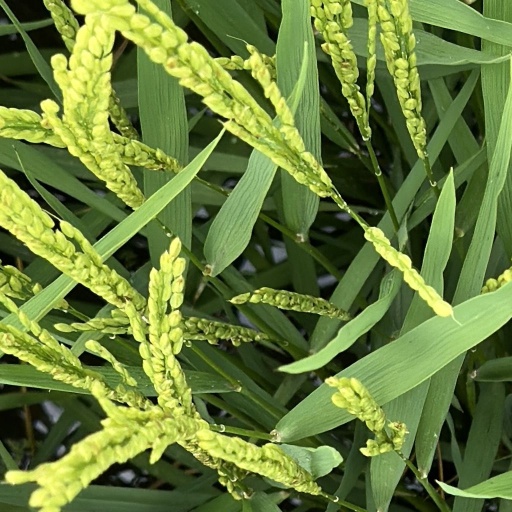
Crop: rice